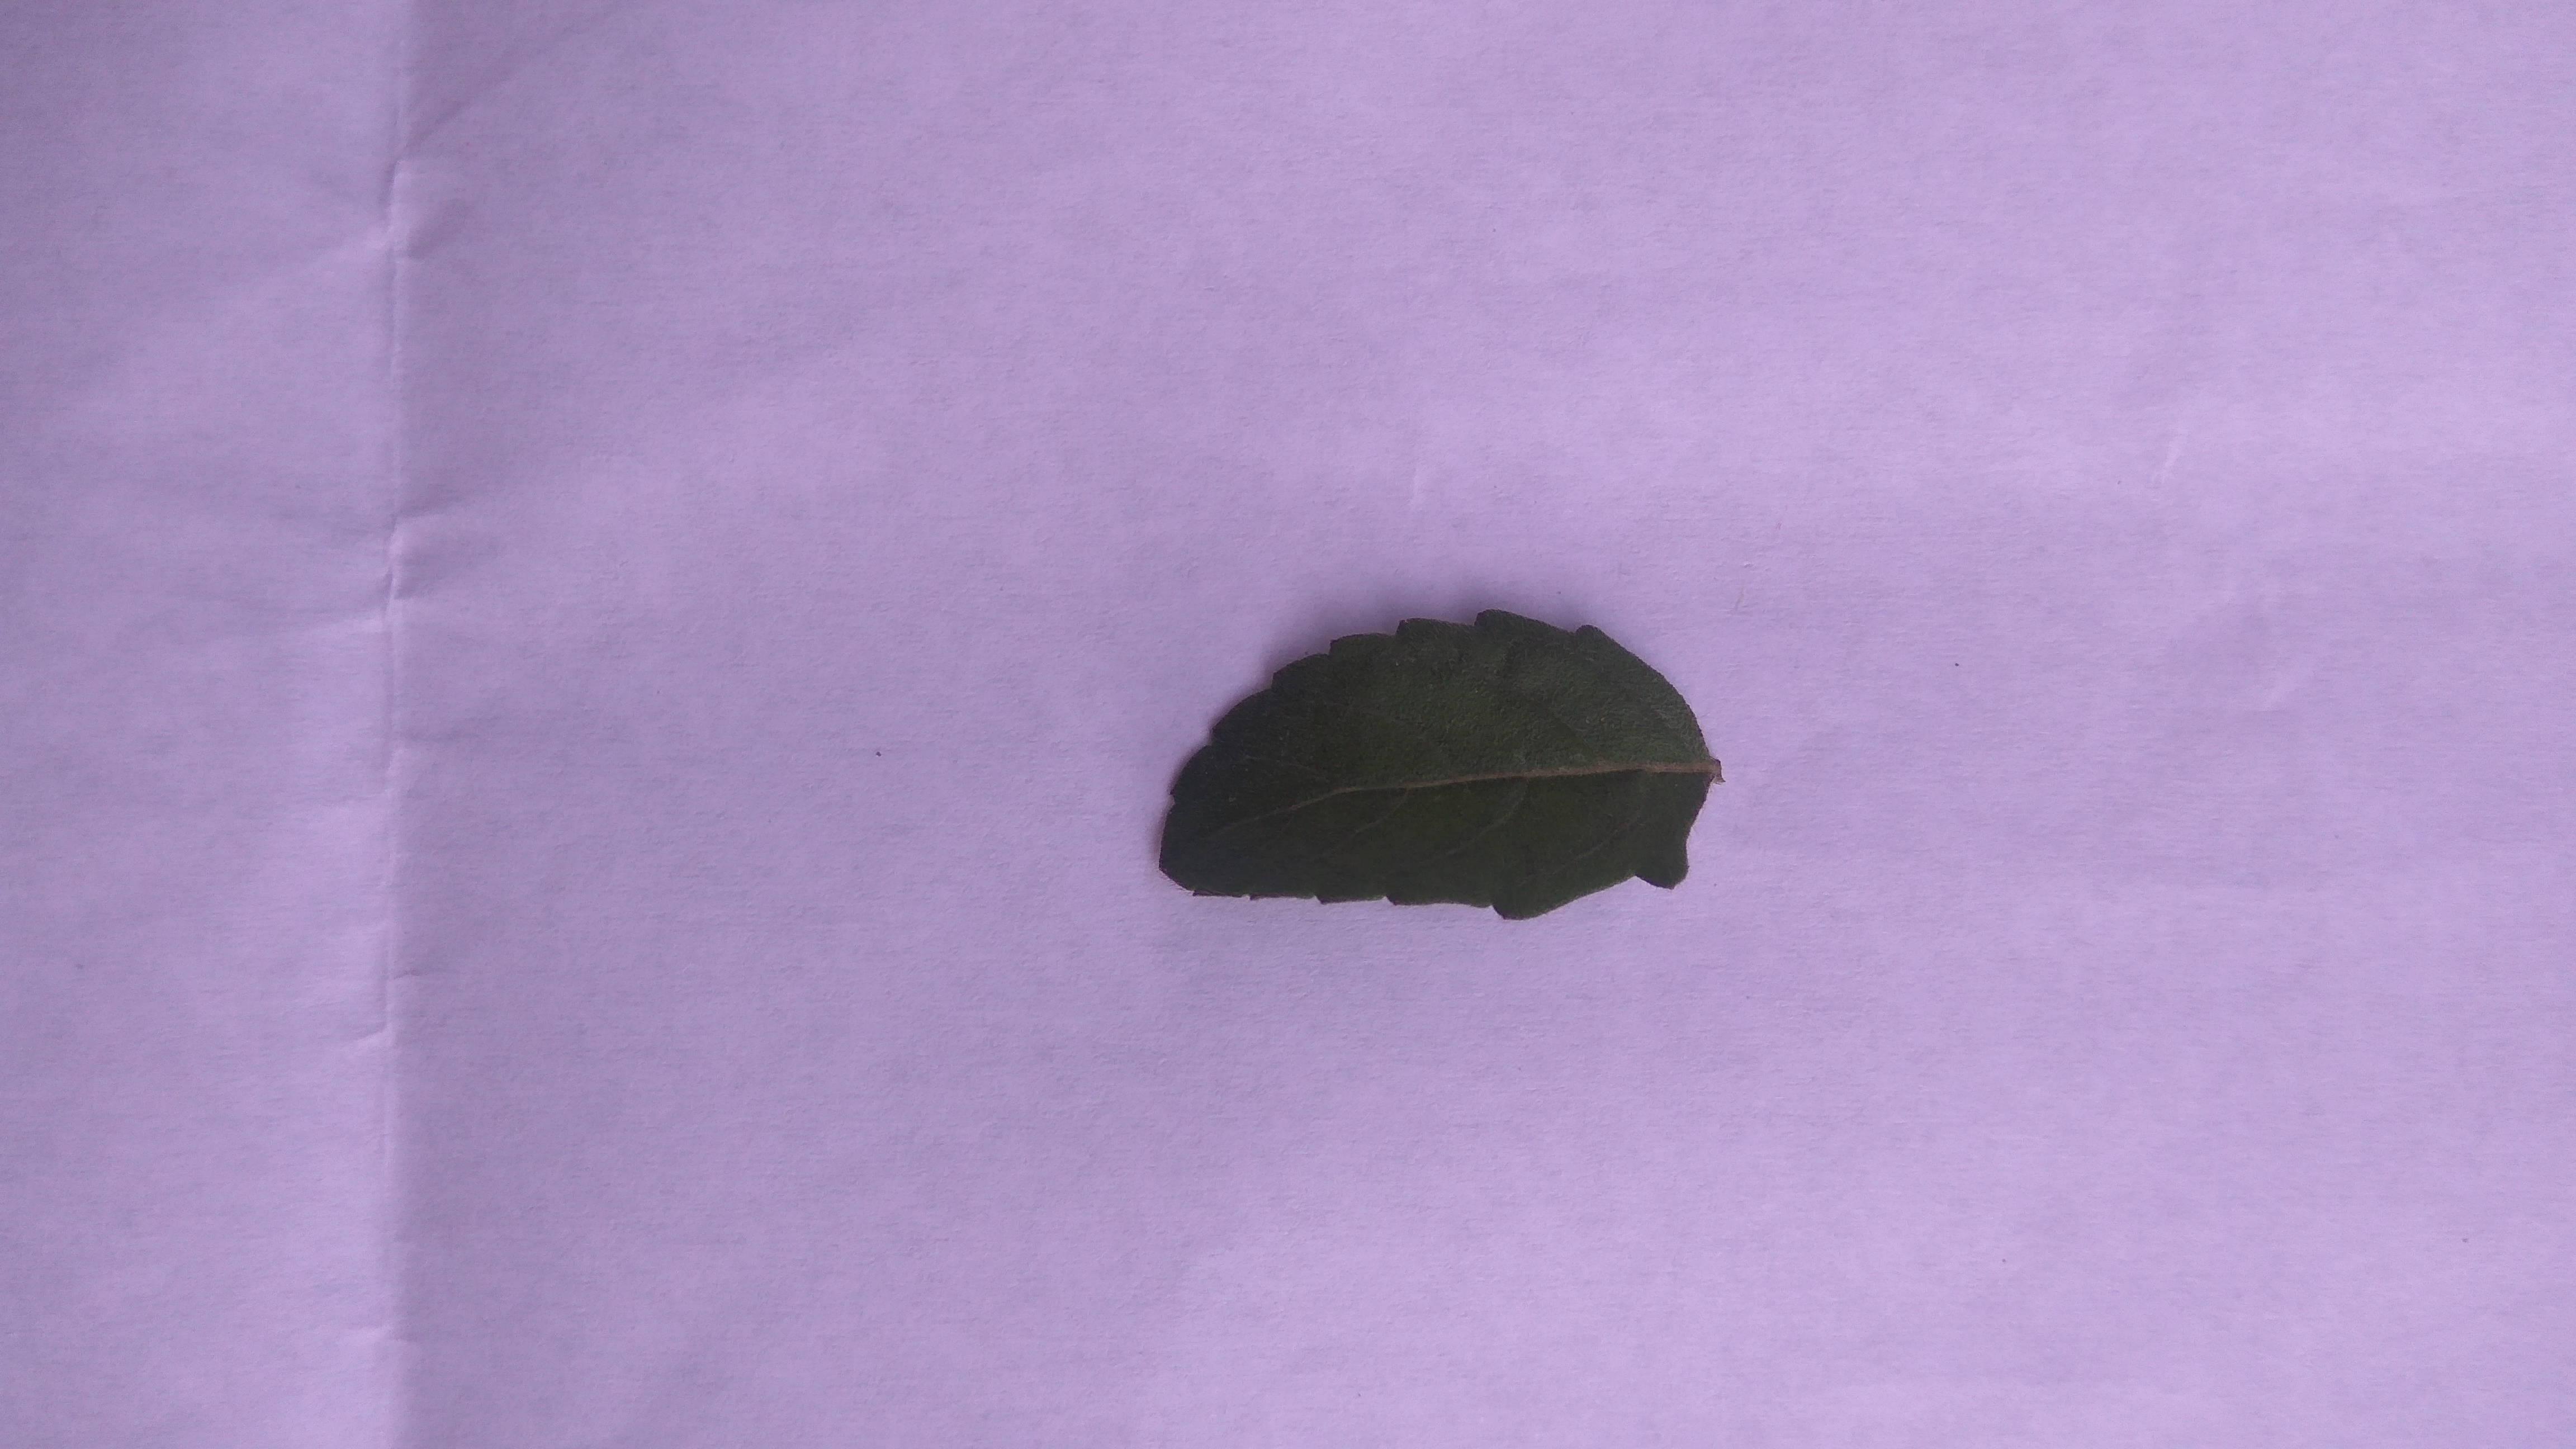
Plant: Tulsi